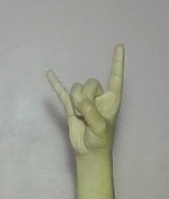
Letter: la